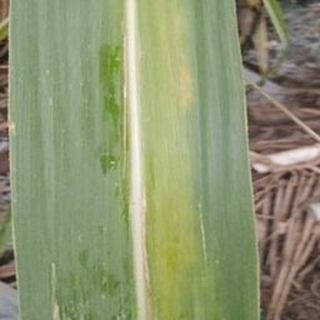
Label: sugarcane_yellow_leaf_disease